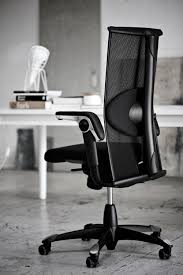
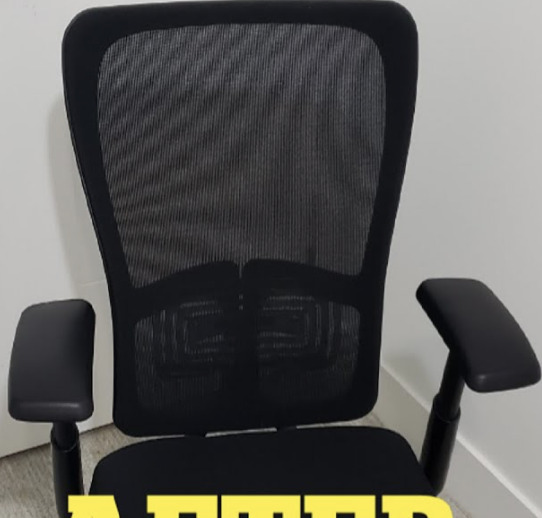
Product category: items_chair
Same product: no